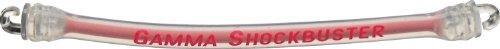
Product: Gamma Shockbuster Vibration Dampener
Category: Sports & Outdoors | Sports & Fitness | Tennis & Racquet Sports | Tennis | Accessories | Racquet Accessories | Vibration Dampeners
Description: Great Condition.
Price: $4.27
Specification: Product Dimensions:         5 x 5.1 x 0.4 inches ; 0.32 ounces    |Shipping Weight: 0.3 ounces (View shipping rates and policies)|Domestic Shipping: Currently, item can be shipped only within the U.S. and to APO/FPO addresses. For APO/FPO shipments, please check with the manufacturer regarding warranty and support issues.|International Shipping: This item can be shipped to select countries outside of the U.S.  Learn More|ASIN: B000HEF2BG|Item model number: AGSKB21|    #174    in Tennis Vibration Dampeners